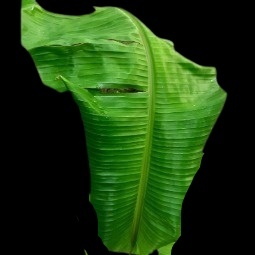
Label: Calcium